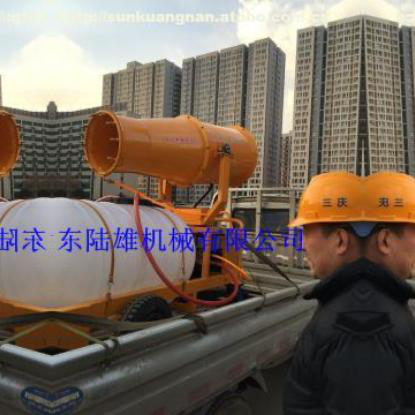
Objects in the image:
label: helmet
label: helmet